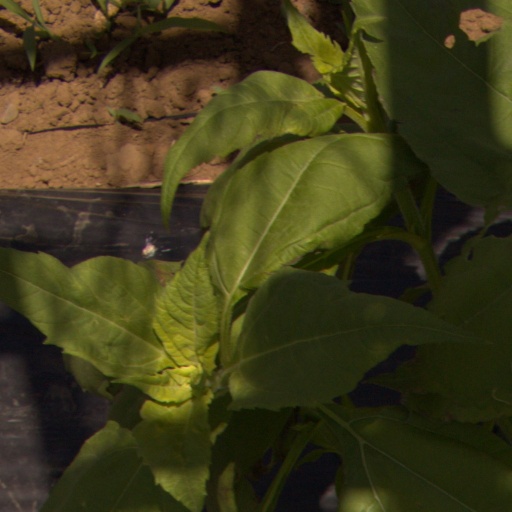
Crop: Jerusalem artichoke